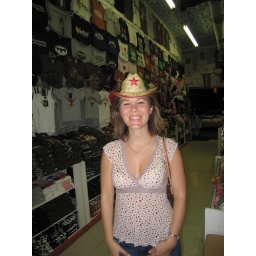
Sara Brown....Your water was too hot in the washing machine evidently LOL